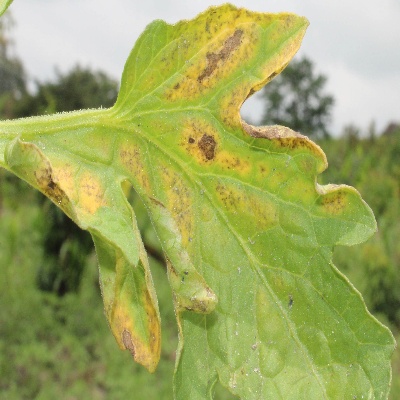
Crop: Tomato
Condition: septoria leaf spot